Union Station (Columbia, South Carolina)

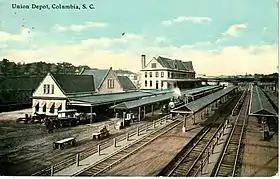
Postcard of Union Depot in Columbia, South Carolina circa 1907–1912.

It was added to the National Register of Historic Places in 1973.